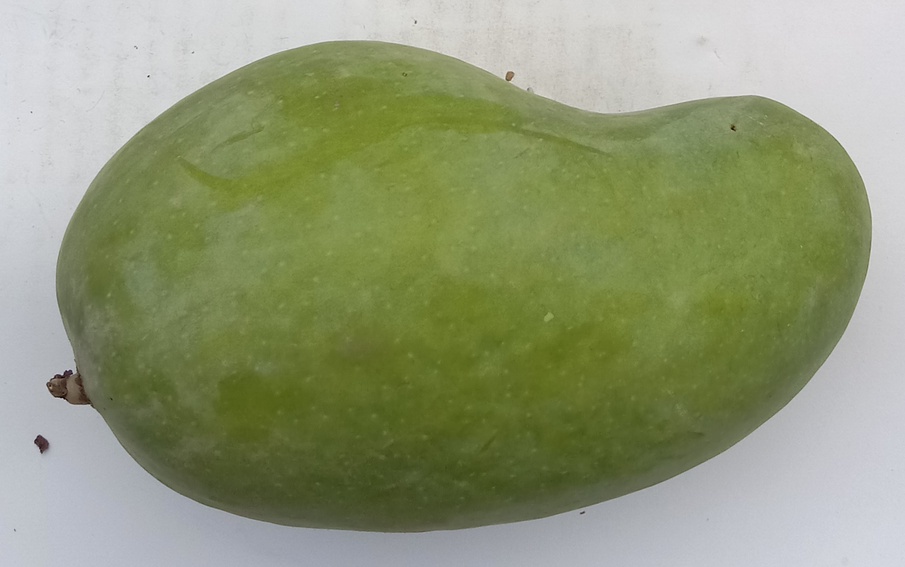
Mango variety: Sindhri